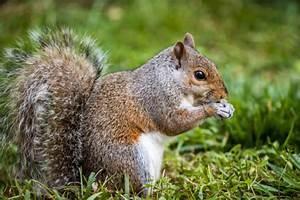
squirrel